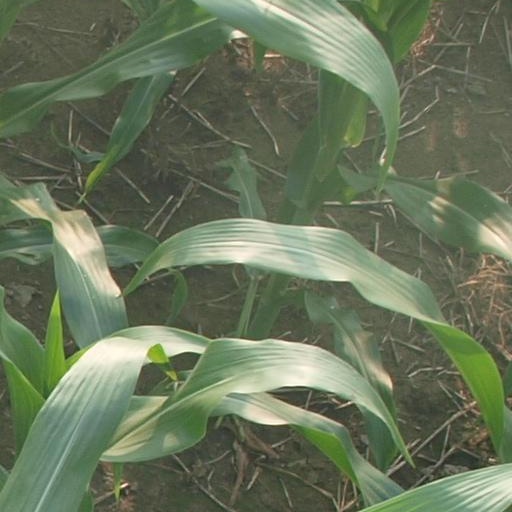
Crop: maize; corn